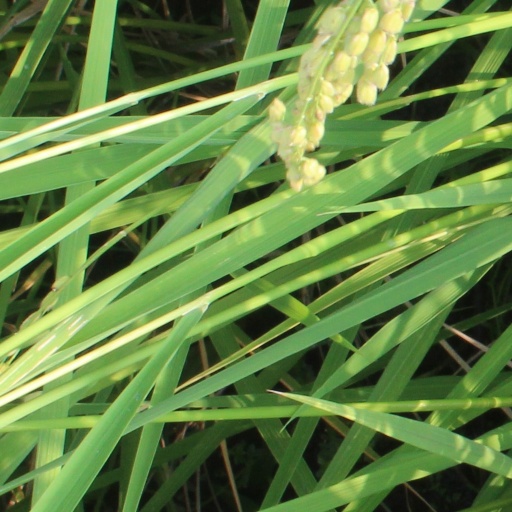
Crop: rice